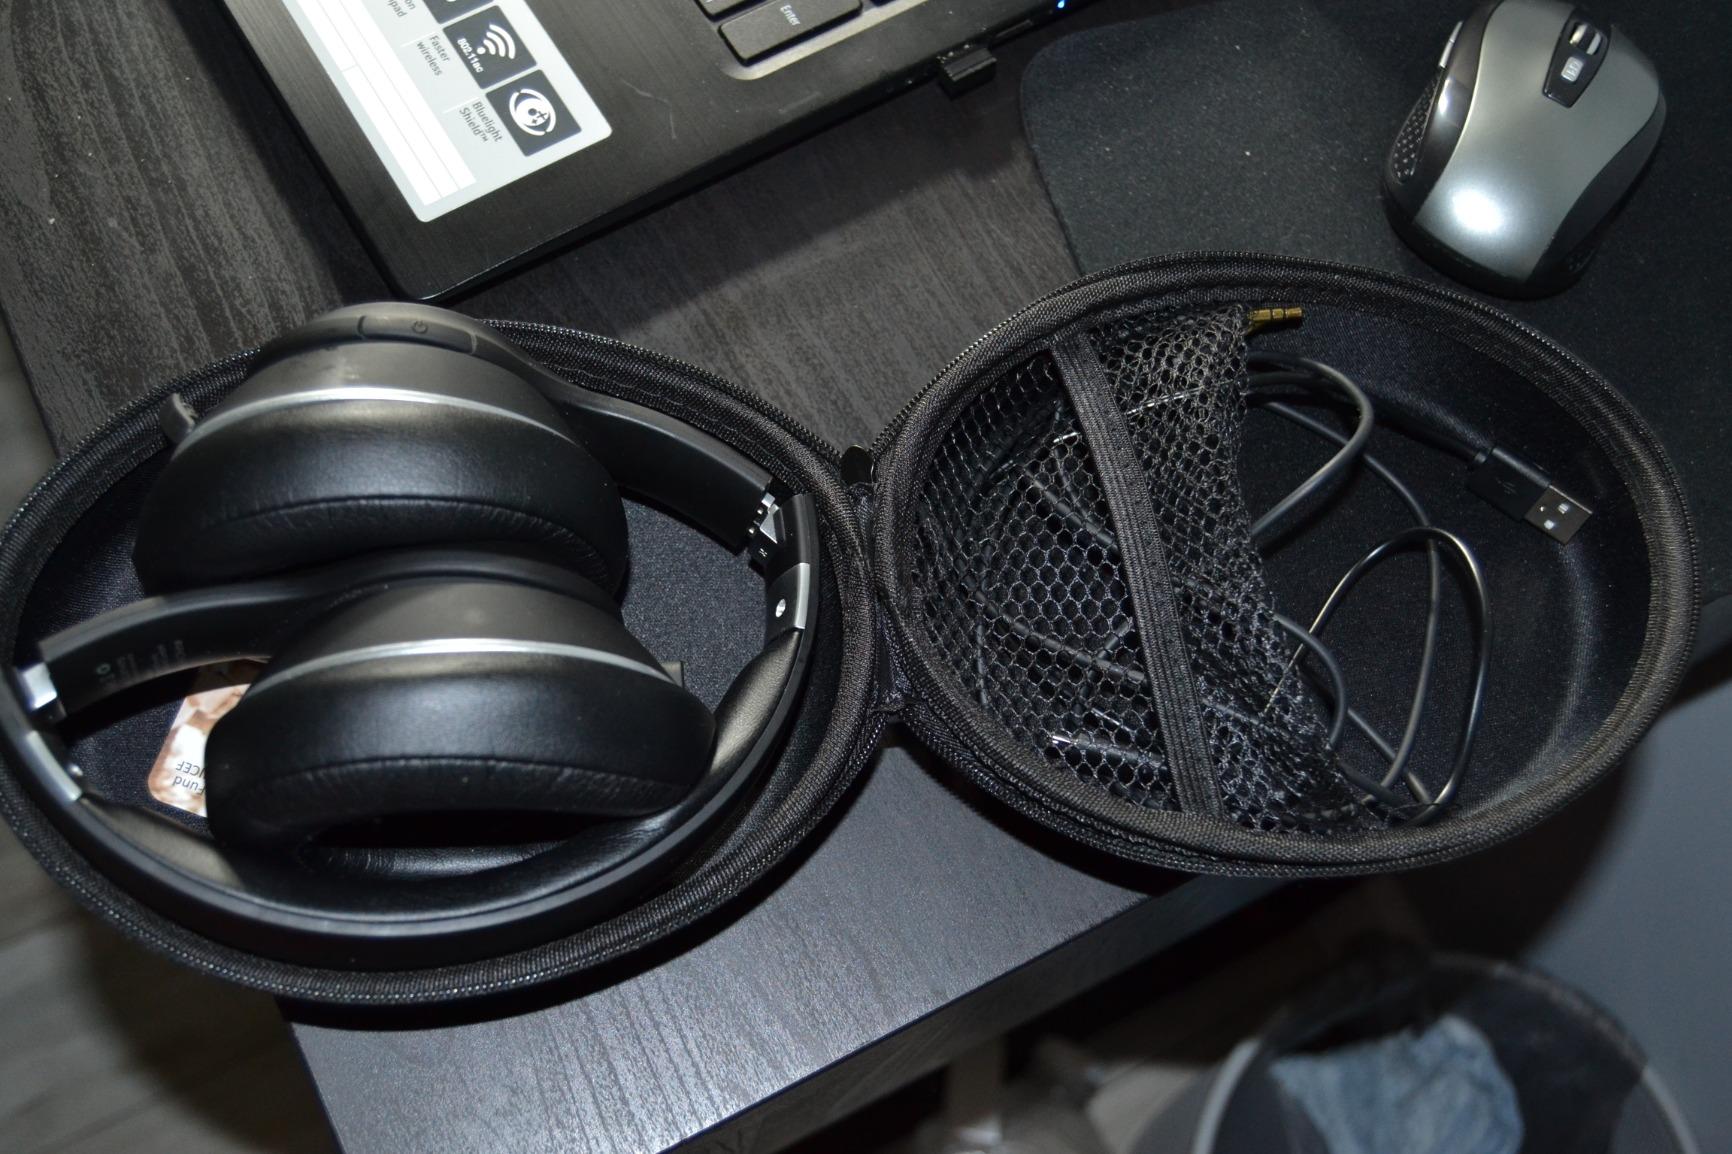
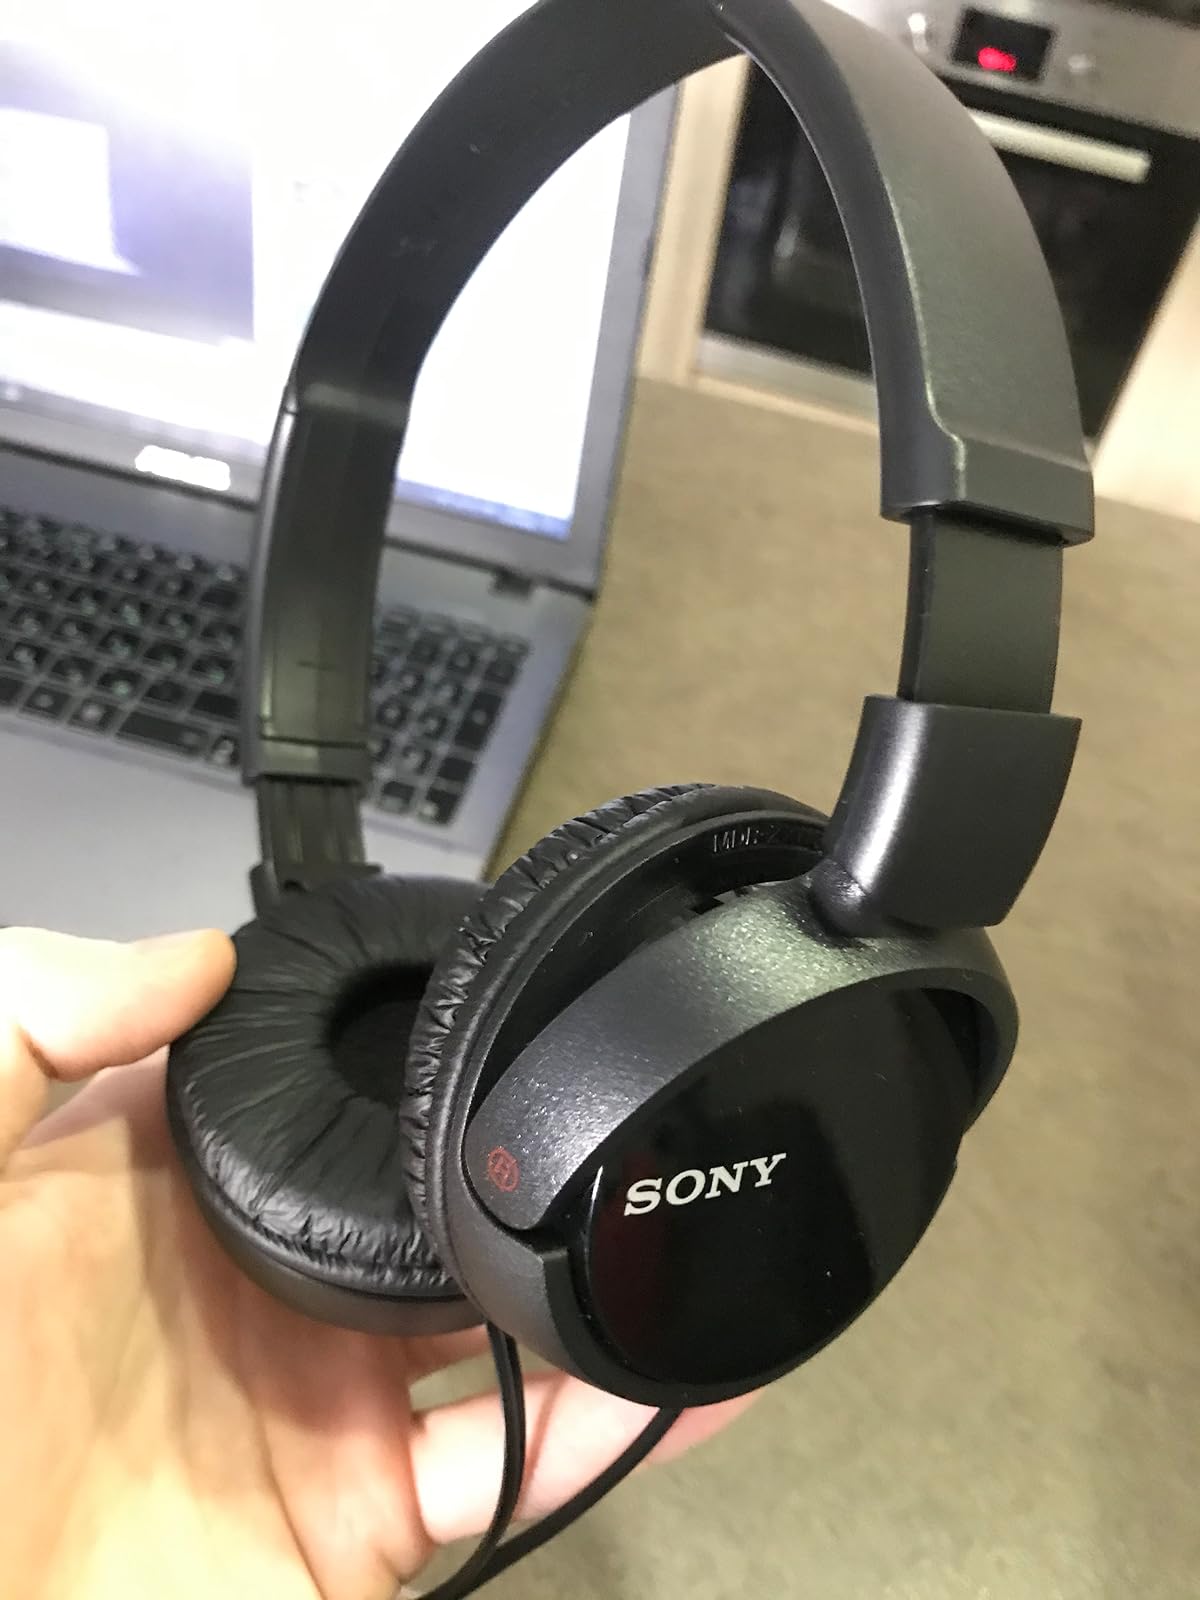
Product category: headphones
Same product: no